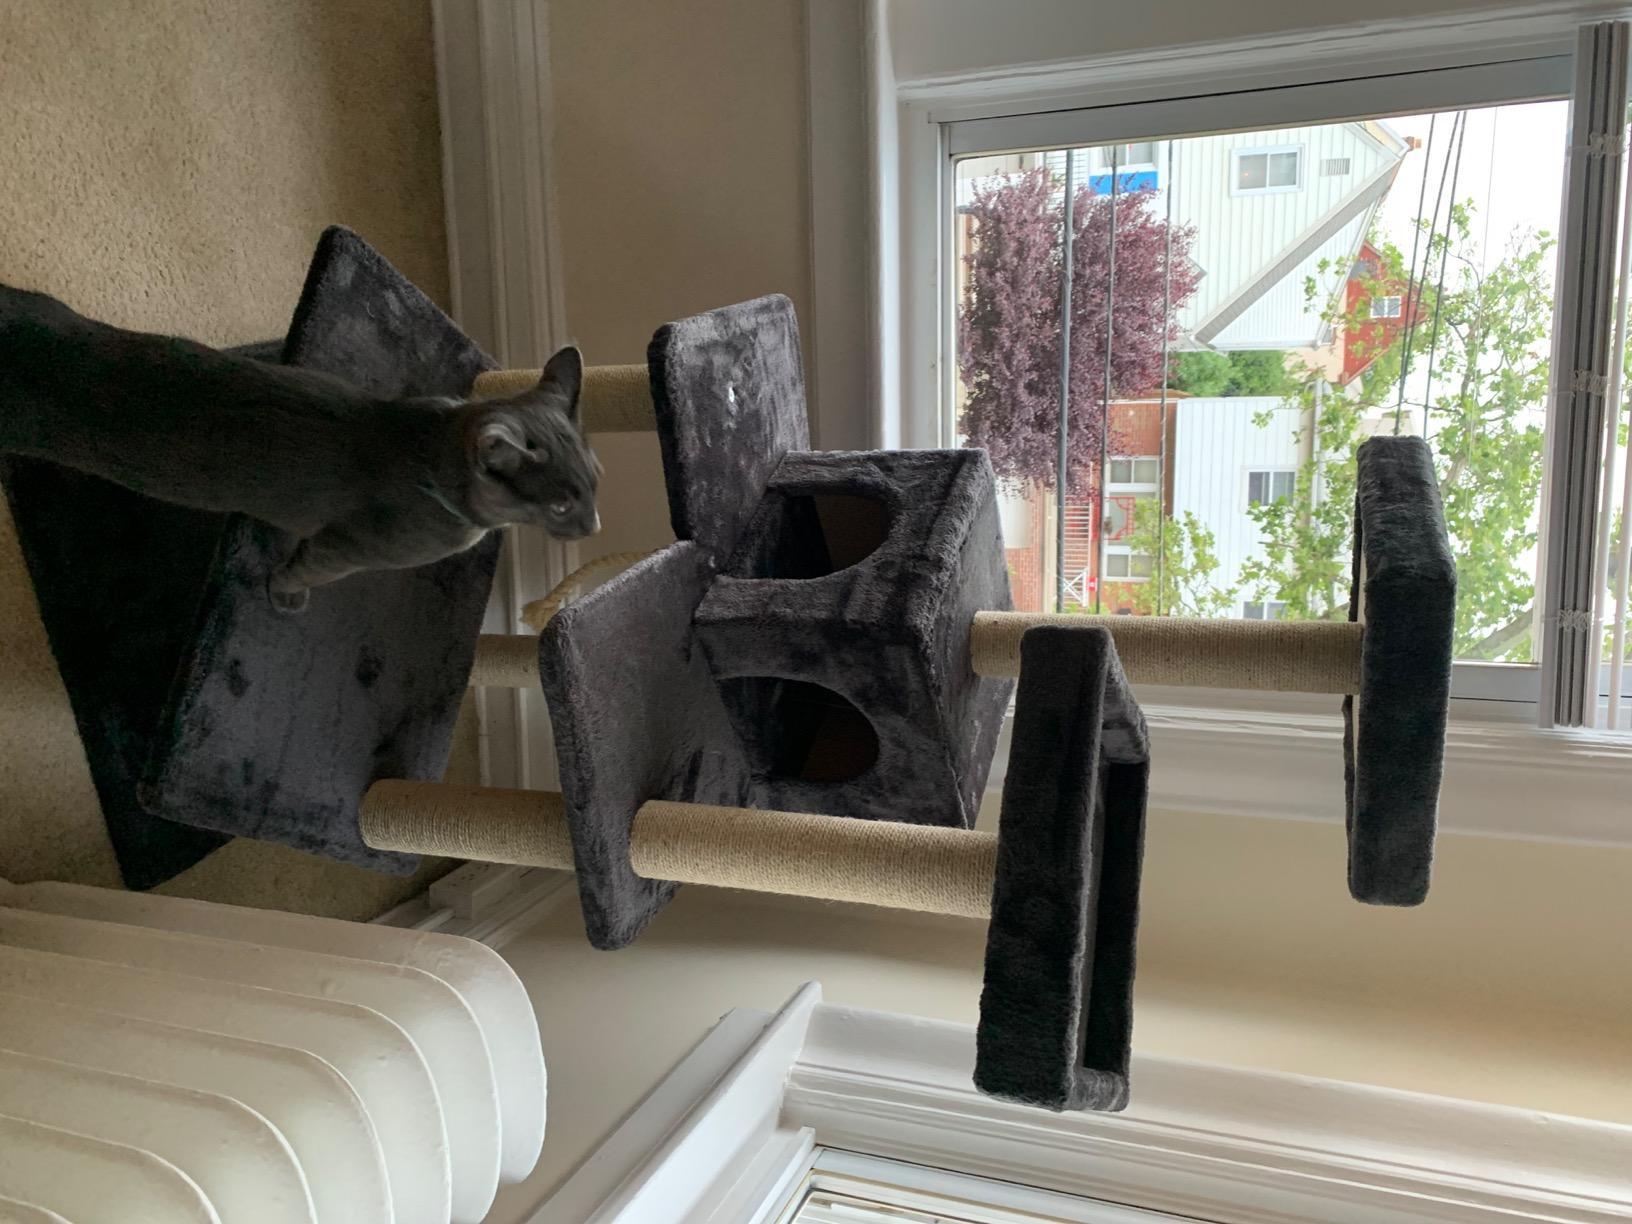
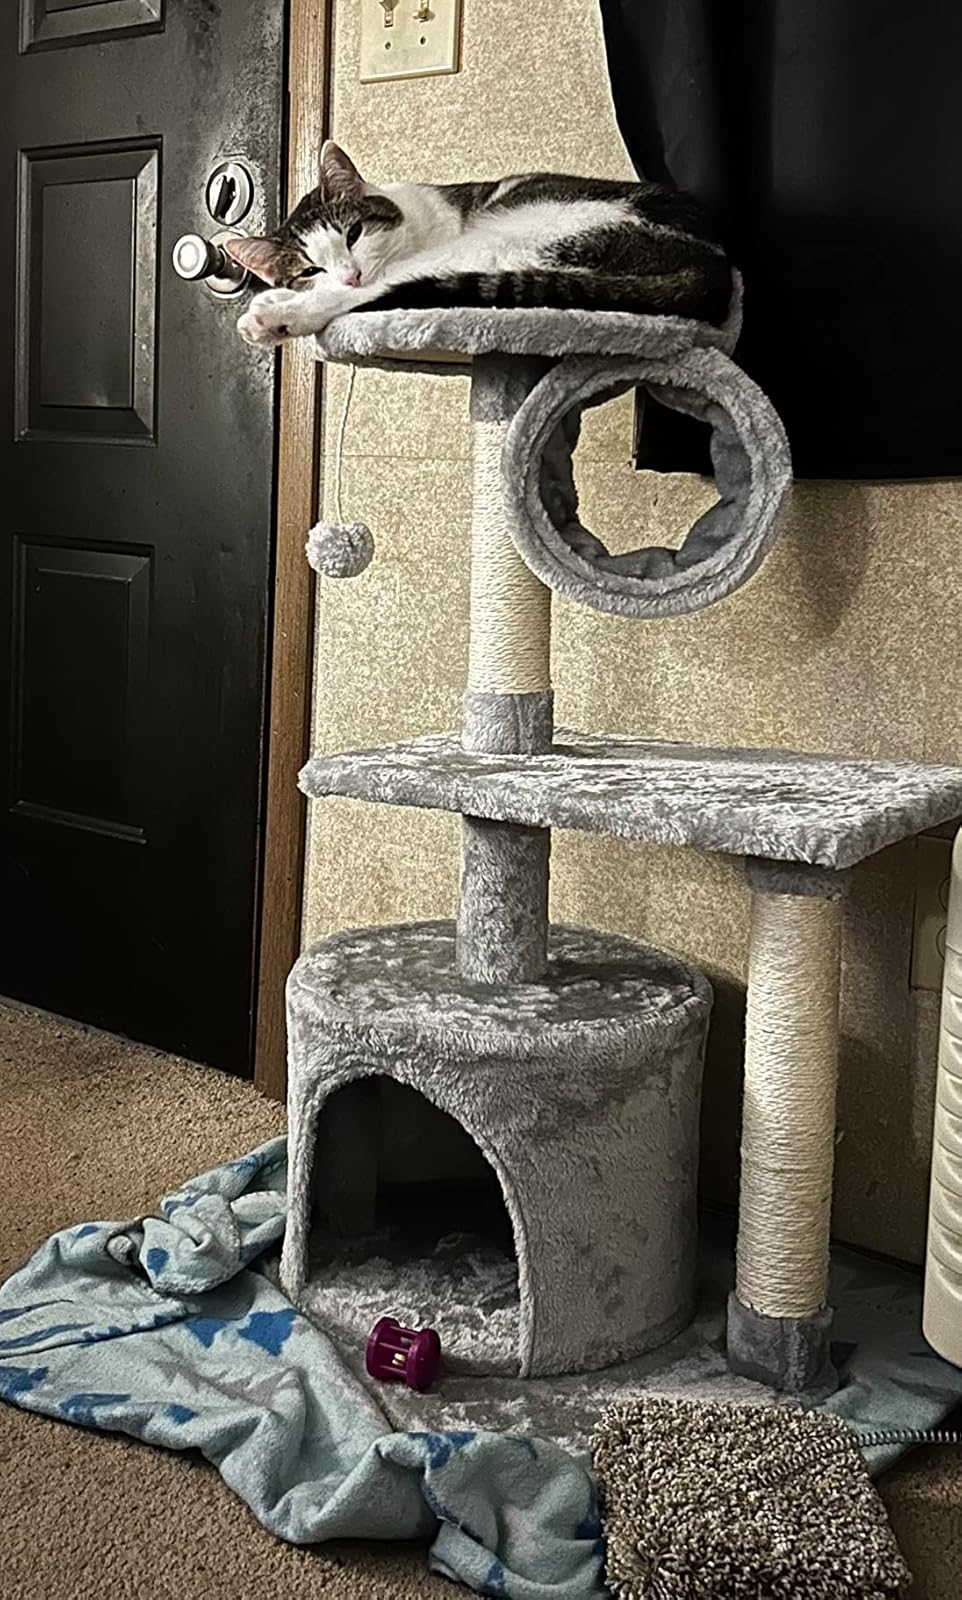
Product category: items_cat tree
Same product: no